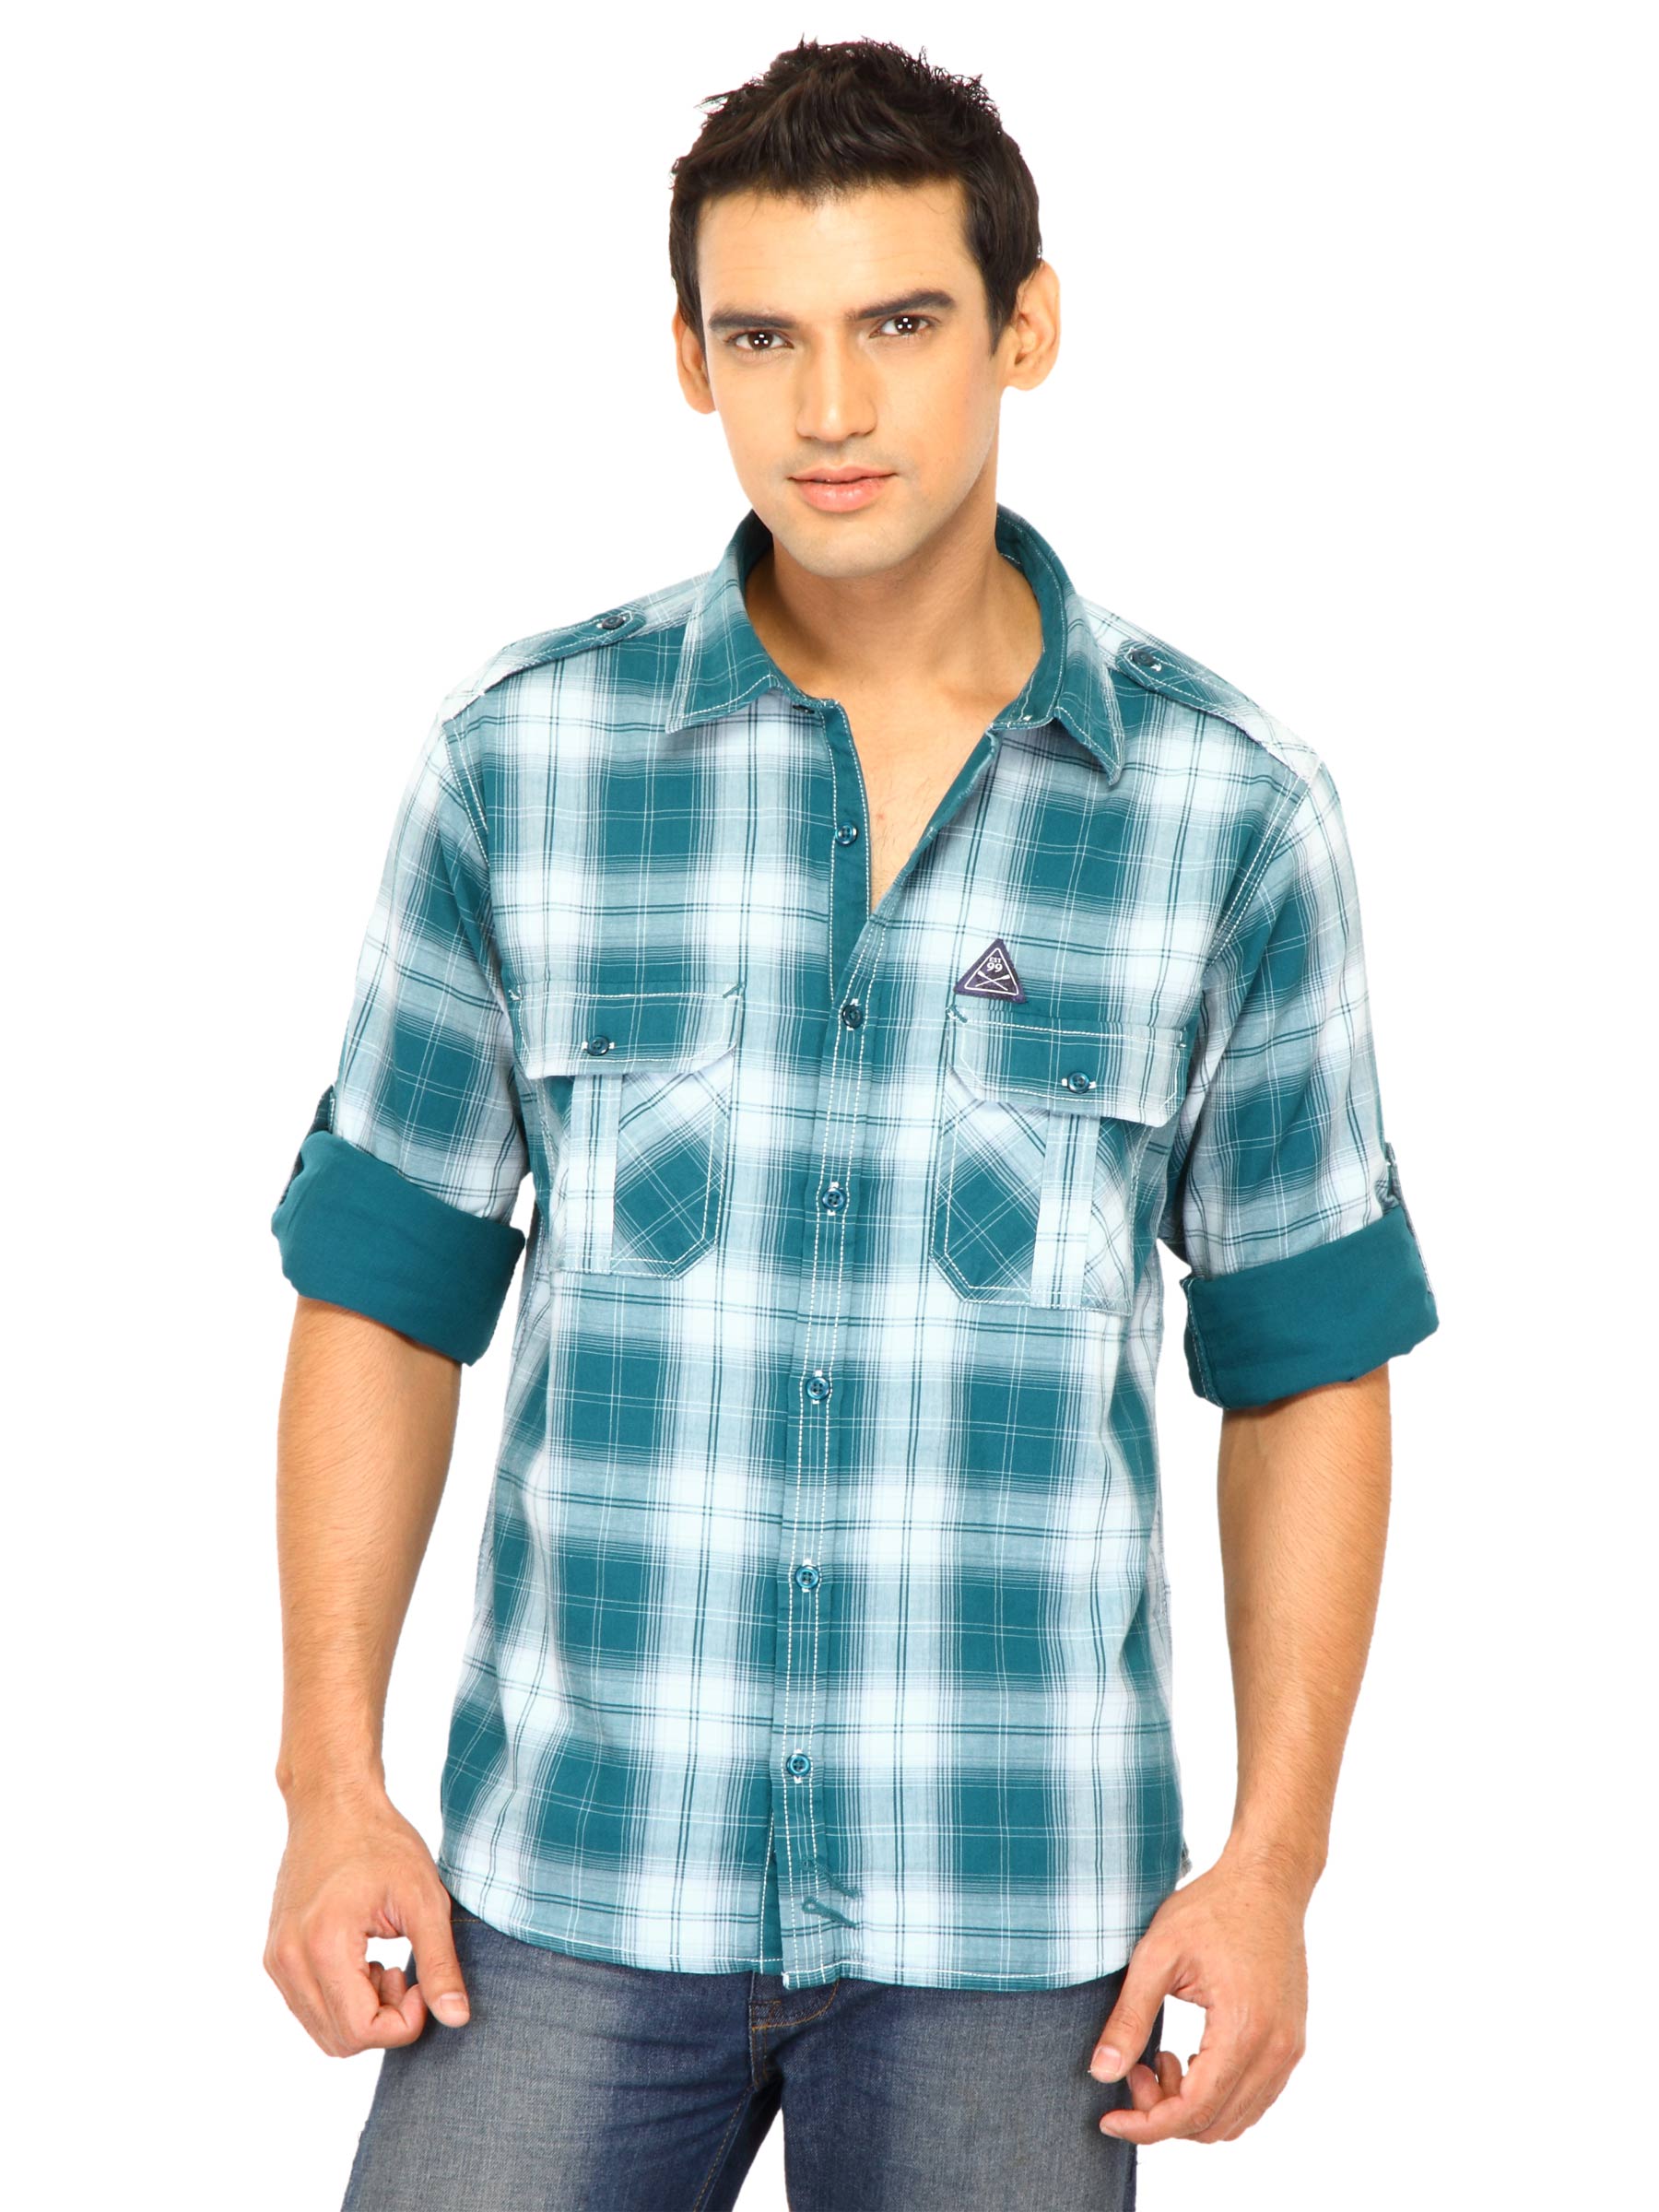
Scullers Men Check Green Shirts
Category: Apparel / Topwear / Shirts
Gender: Men
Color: Green
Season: Fall 2011
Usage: Casual